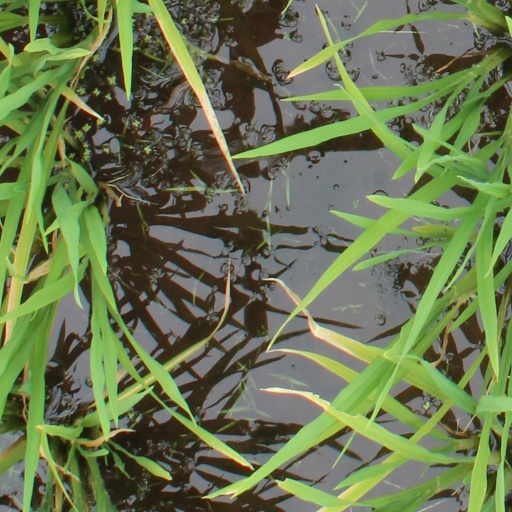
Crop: rice